Hideki Konno

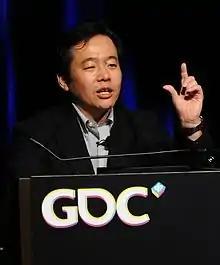
Konno at the GDC 2011

(born May 13, 1965) is a video game director, game designer and producer who works for Nintendo. Since 2015, Konno works as a manager at Nintendo EPD on the Smart Device Group, the department responsible for the production of Nintendo's mobile games.